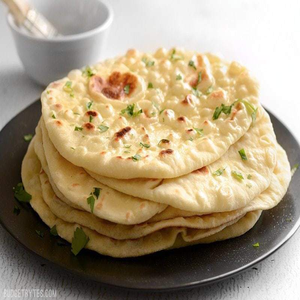
Dish: naan